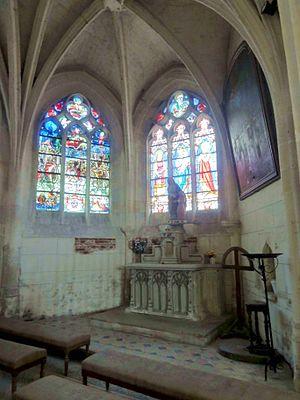
Intérieur de l'église (voir titre).
L'église Saint-Pierre-et-Saint-Paul est une église catholique paroissiale située à Fitz-James, en France. Elle a probablement été fondée par l'abbaye de Saint-Benoit-sur-Loire, qui était collateur de la cure, et entretenait un prieuré sur place. Il a été réuni à la paroisse en 1767. Les parties les plus anciennes de l'église actuelle remontent à la fin de la période romane, aux années 1140. Il s'agit de la base du clocher, qui possède une voûte d'ogives d'origine ; de l'élévation extérieure de la travée suivante du chœur ; et de cinq contreforts. La façade romane existait encore au milieu du XIXᵉ siècle. Elle a été réinventée lors d'une restauration pendant la seconde moitié du XIXᵉ siècle, et n'est plus qu'un pastiche architectural. La corniche, les deux fenêtres au nord de la nef, et le clocher du milieu du XIIᵉ siècle ont également été sacrifiés à une mise au goût du jour au XIXᵉ siècle, et l'intérieur de la nef romane est désormais pourvu de voûtes néo-gothiques. La plus grande partie de l'église date toutefois de la période gothique flamboyante, du second quart du XVIᵉ siècle.